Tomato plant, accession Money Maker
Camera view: vertical (180 deg); turntable rotation: 150 degrees
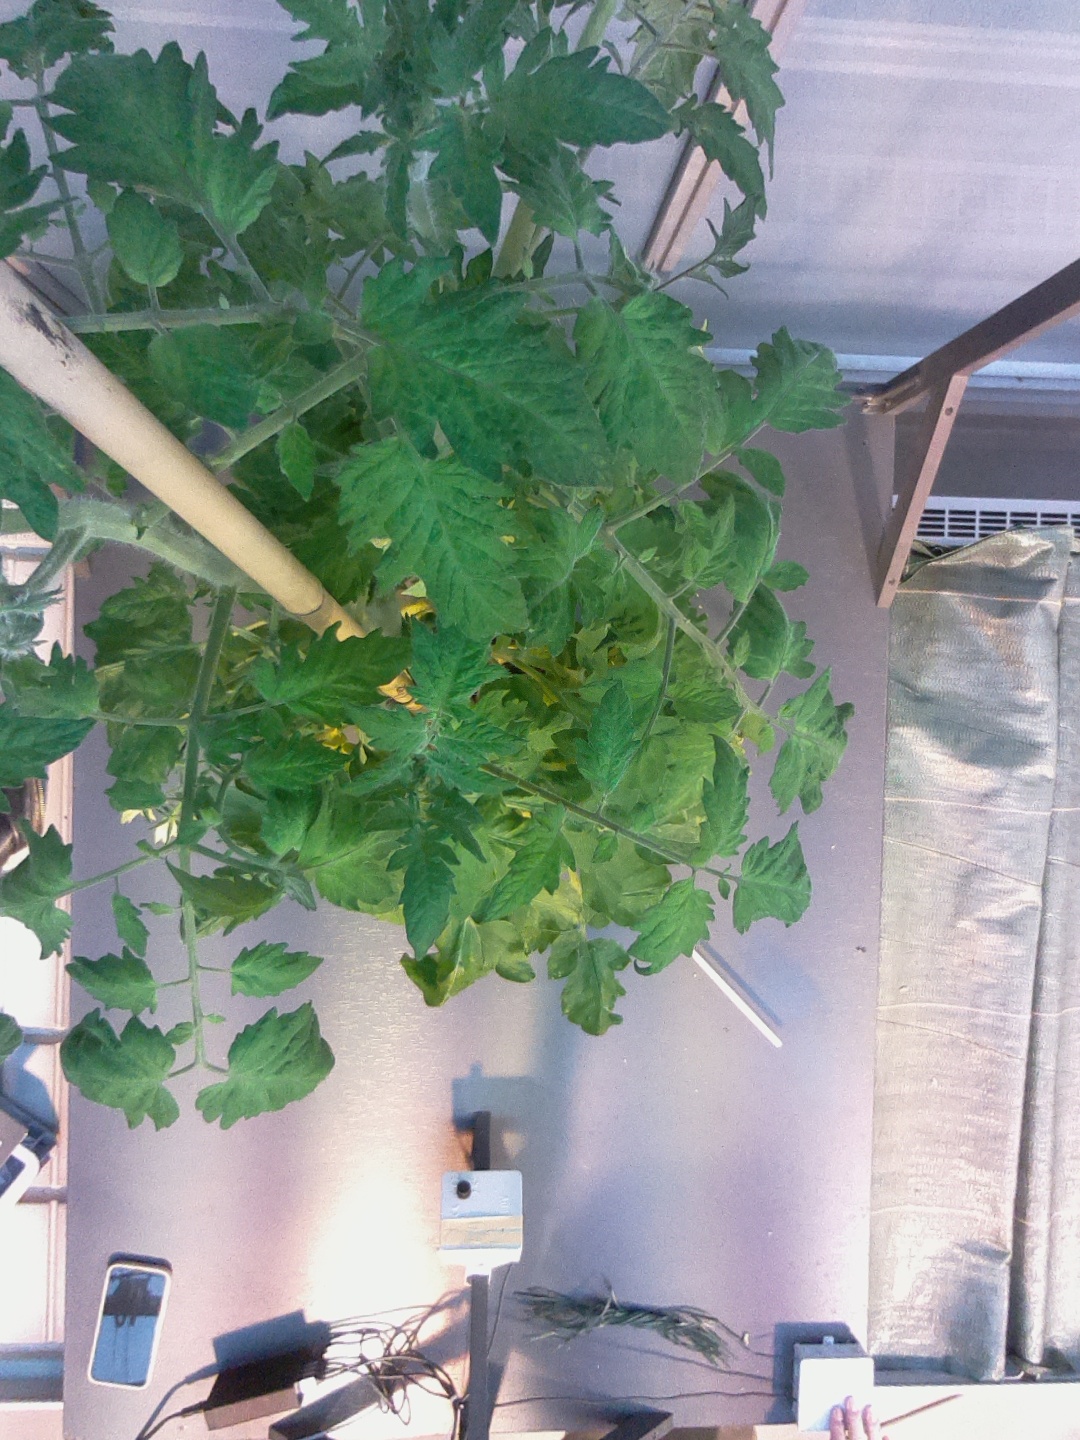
BBCH growth stage 70: Fruits at the main stem or branches visibles